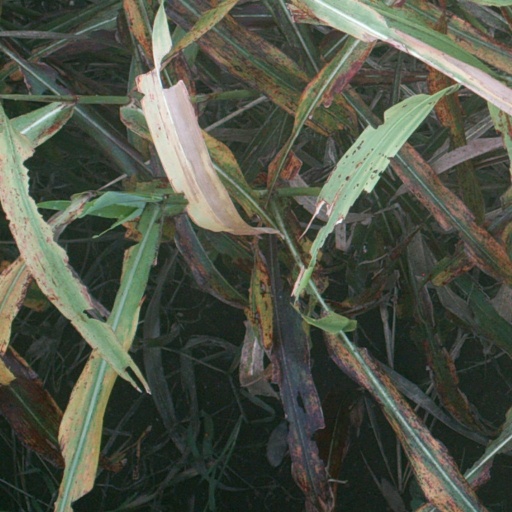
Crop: sorghum